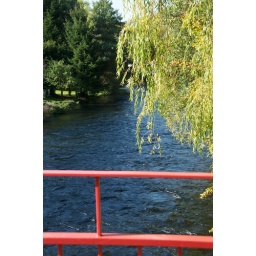
red bridge over the river